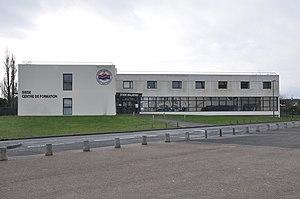
Centre de formation et siège du Stade Malherbe de Caen
Le stade Michel-d'Ornano est un stade de football situé à Caen, en France. Il s'agit du principal équipement sportif de la ville.
Le Stade Malherbe Caen Calvados Basse-Normandie est un club de football français basé à Caen et fondé en 1913. Il tire son appellation du lycée Malherbe, dont il fut à l'origine une section sportive ; le lycée Malherbe porte lui-même le nom du poète François de Malherbe.
Le centre de formation du Stade Malherbe Caen est un centre de formation de football, il fut officiellement crée en 1989. Il a pour but de former les jeunes joueurs du SM Caen, club de football professionnel situé a Caen en Normandie, en leur fournissant une structure d'hébergement, un accompagnement scolaire, et un programme de formation sportive.